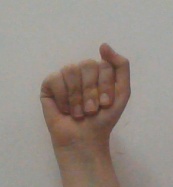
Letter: saad